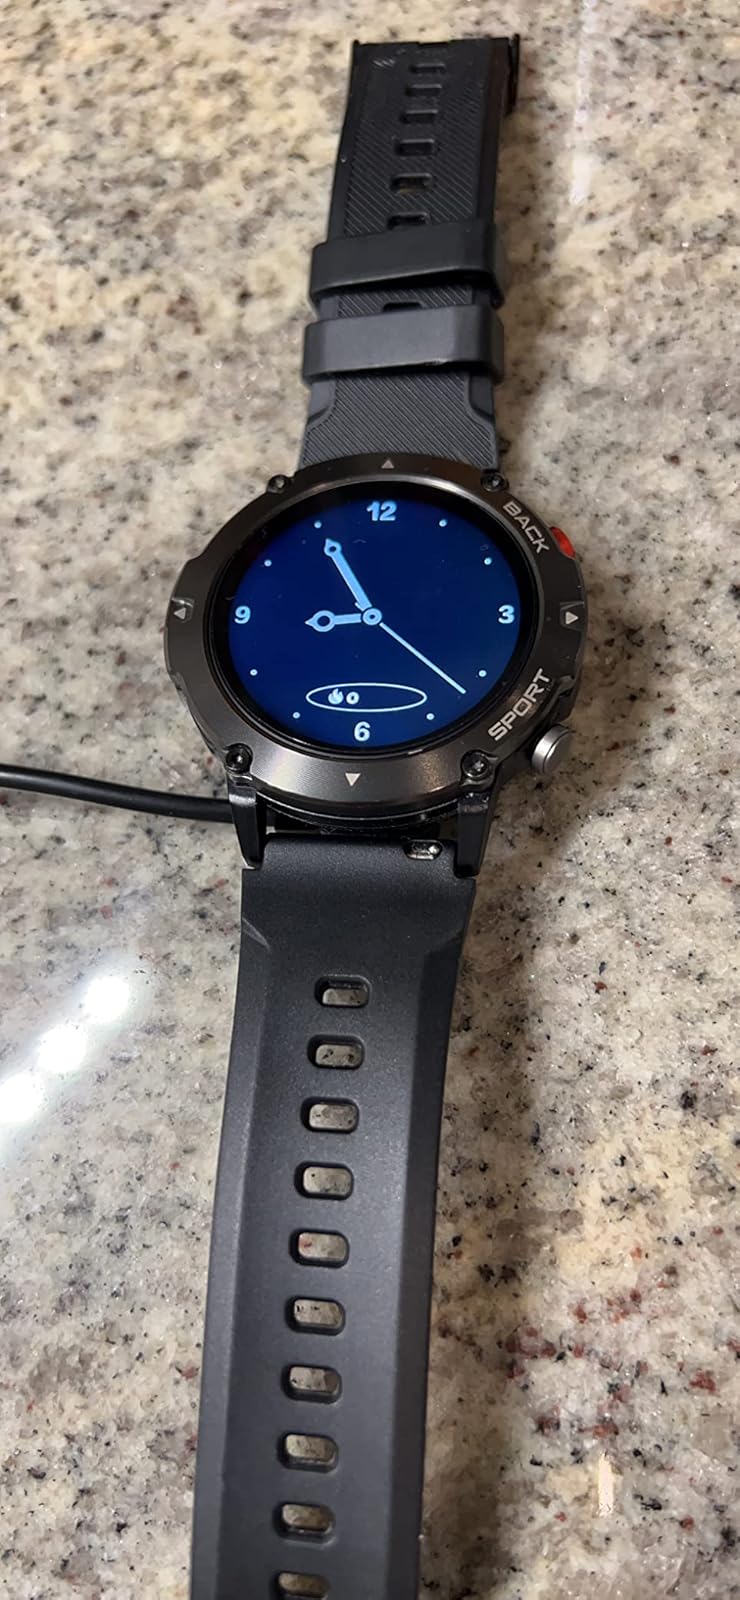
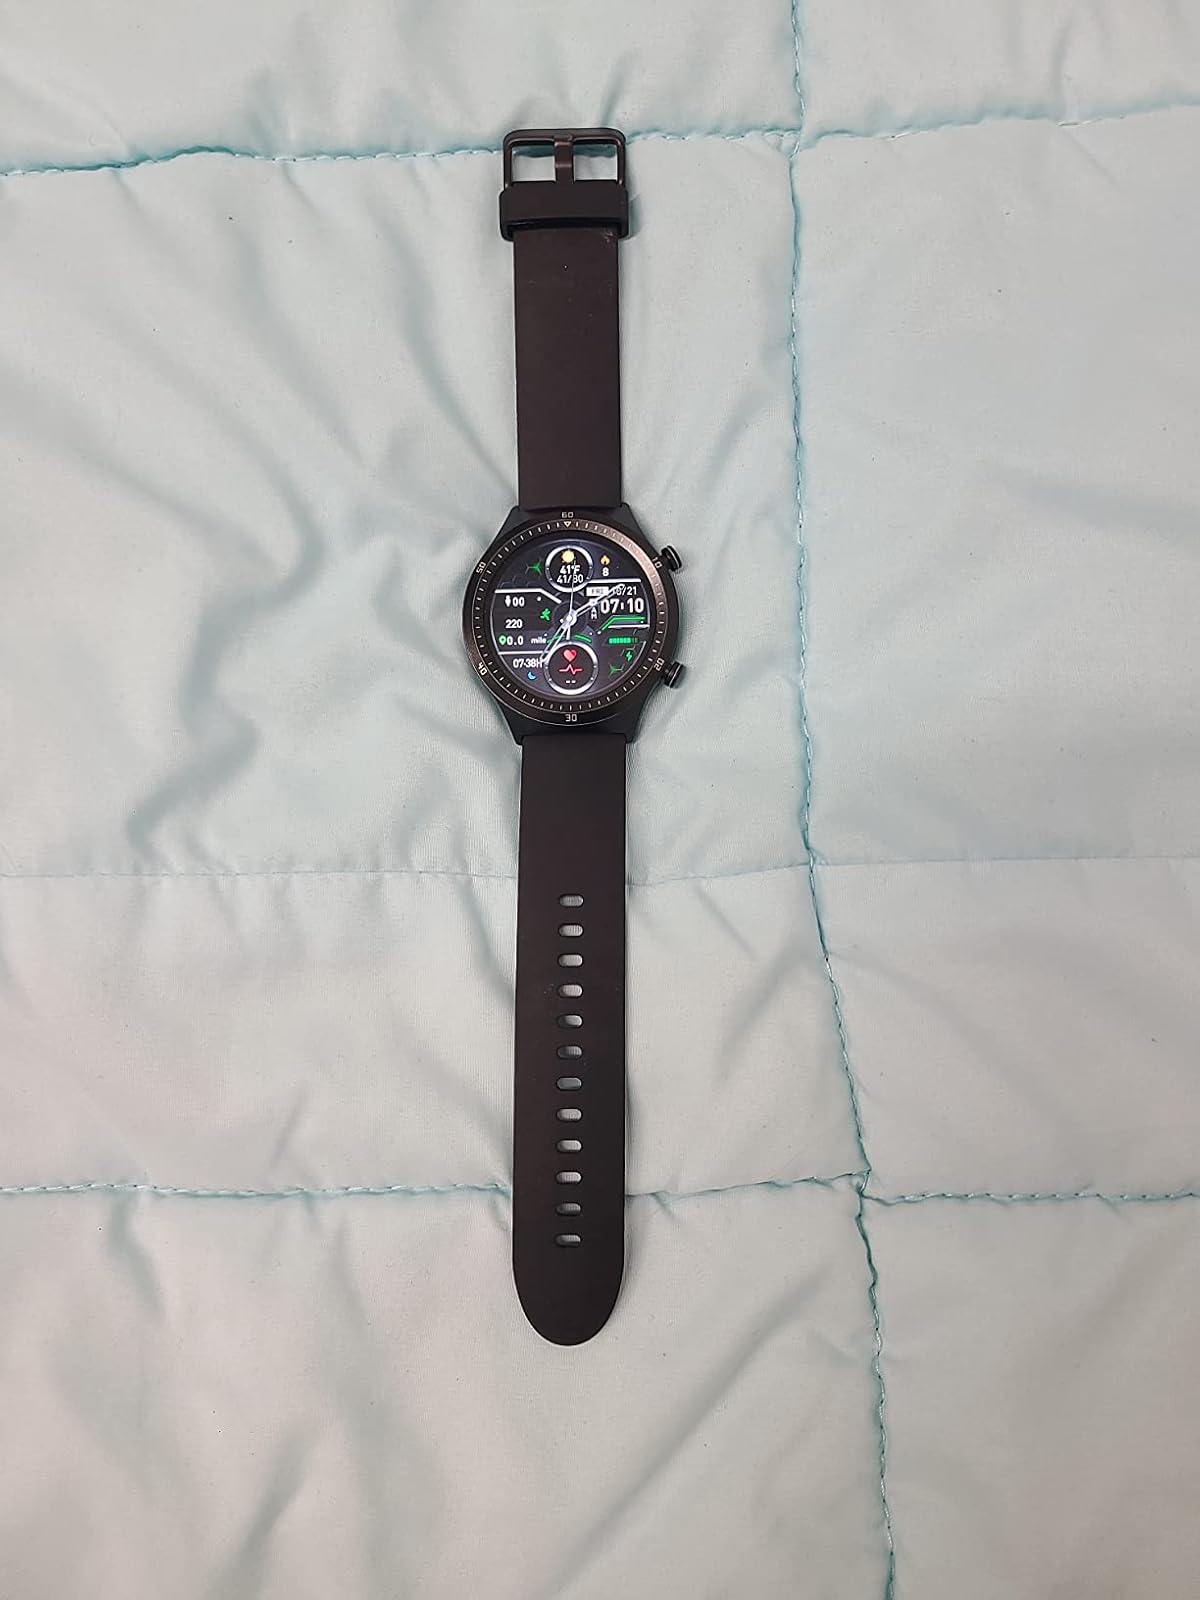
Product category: smartwatch
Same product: no